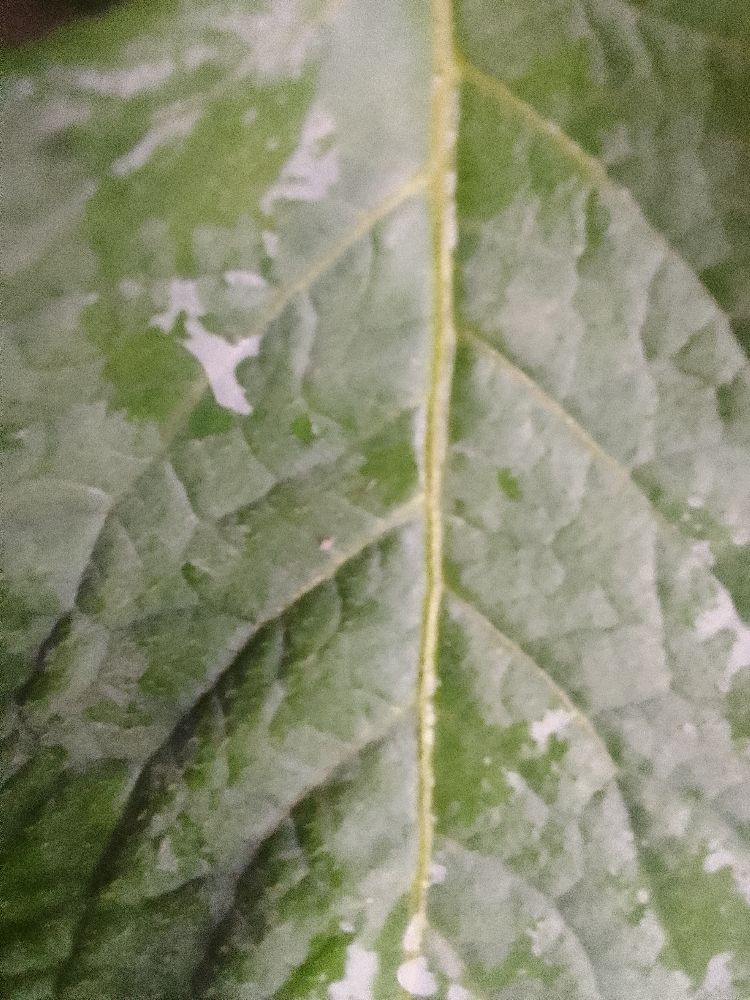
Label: Healthy